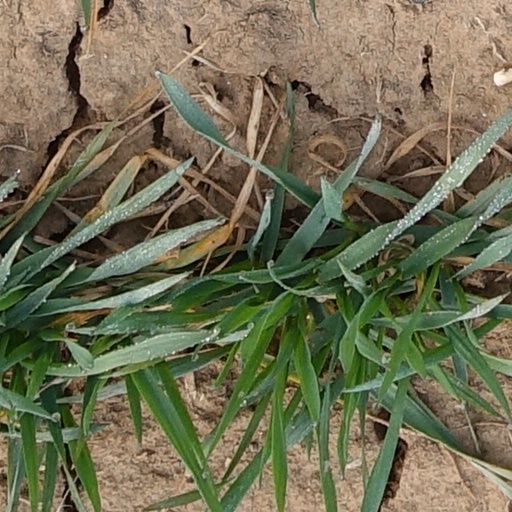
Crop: wheat